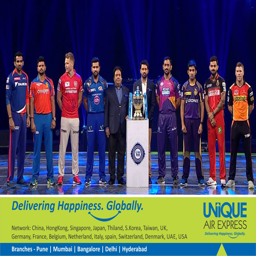
the thrill is being started today .